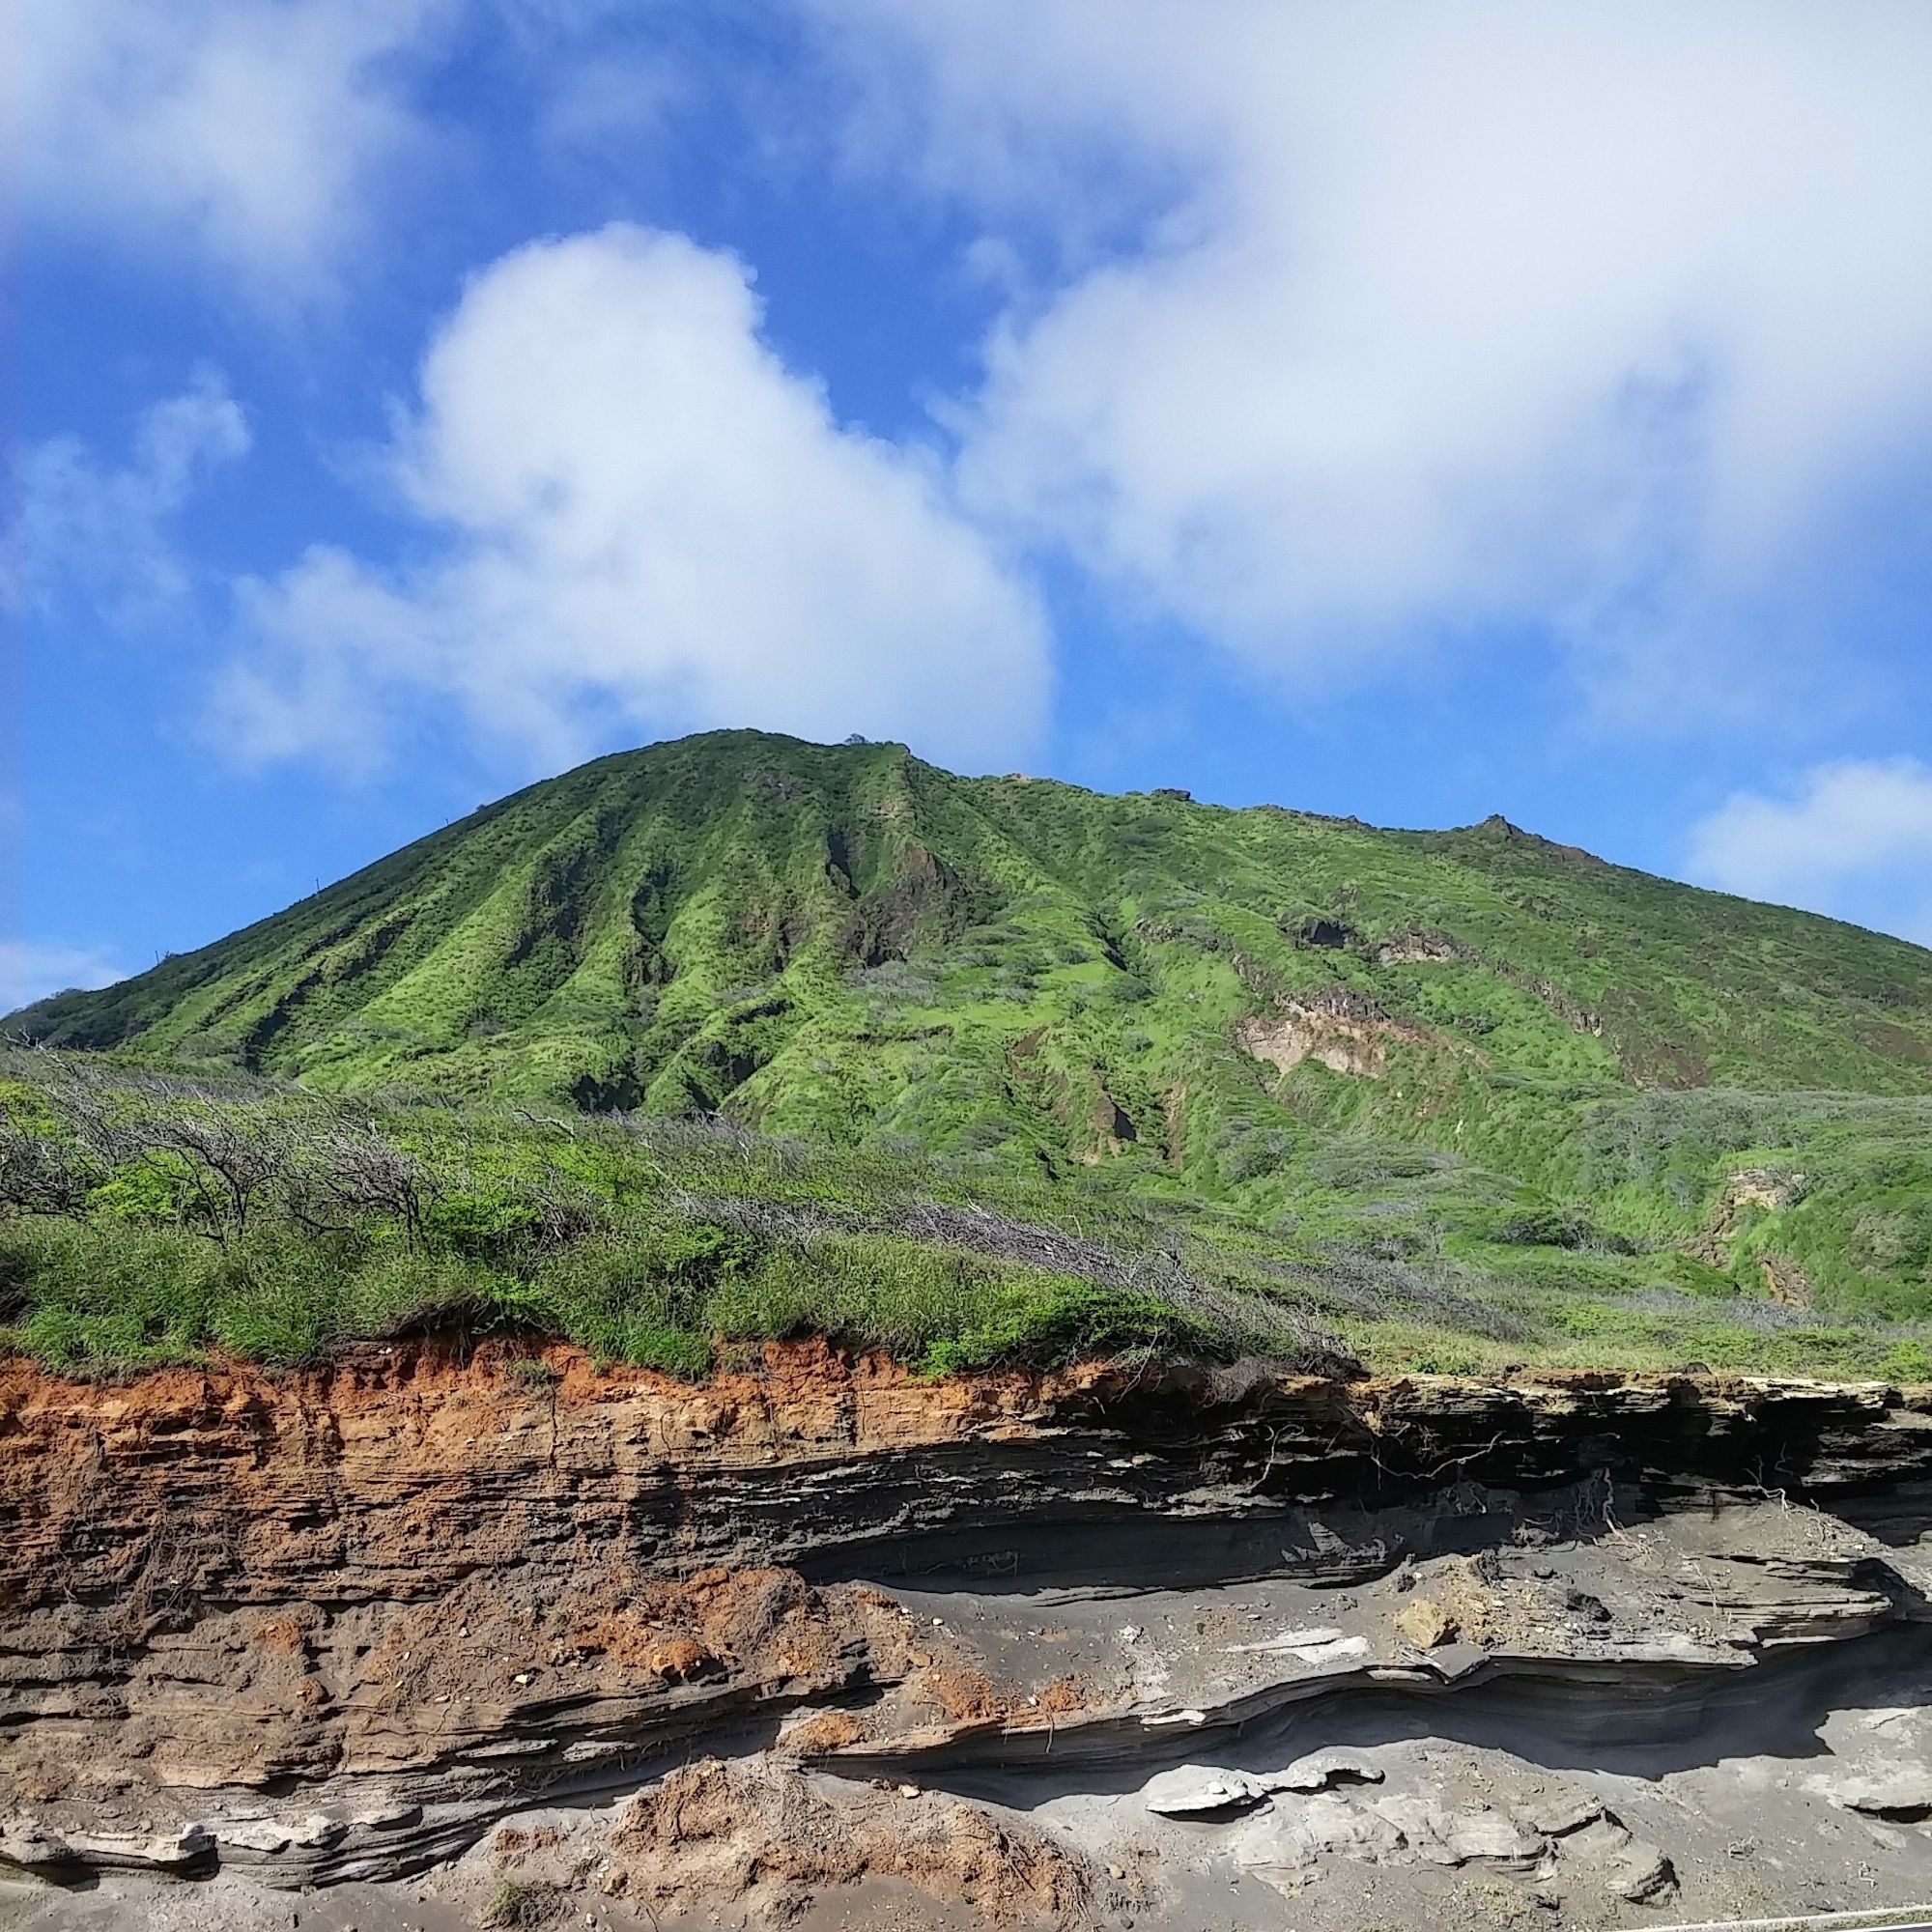
landscape, sea, coast, nature, outdoor, rock, wilderness, mountain, cloud, sky, hill, peak, mountain range, cliff, green, terrain, ridge, grassy, geology, badlands, plateau, scene, fell, loch, rural area, landform, geographical feature, mountainous landforms